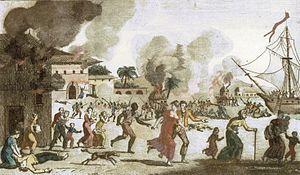
""Incendie du Cap."" ""Revolte générale des Négres."" Massacre des Blancs."" (Écrit sur ​​le portrait original: [Frontispiece from the book Saint-Domingue, ou Histoire de Ses Révolutions. ca. 1815.jpg])"